Emergency vehicle lighting

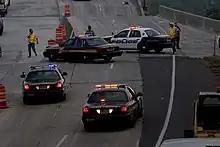
Police cars at the base of the I-35W bridge collapse. The lightbars mounted on the cars are LED-based. The illuminated back-up lamps seen in the two cars in the foreground are being used as emergency lights which operate on a different circuit, rather than burning steadily to indicate that the cars are in reverse gear.

Light-emitting diodes are small, completely solid state, very power-efficient, long-lasting (as they have no filaments to burn out) and can be seen very easily even at great distances and in sunlight. LED emergency lights entered standard use around the 2000s and 2010s, replacing most rotating and strobe lights.